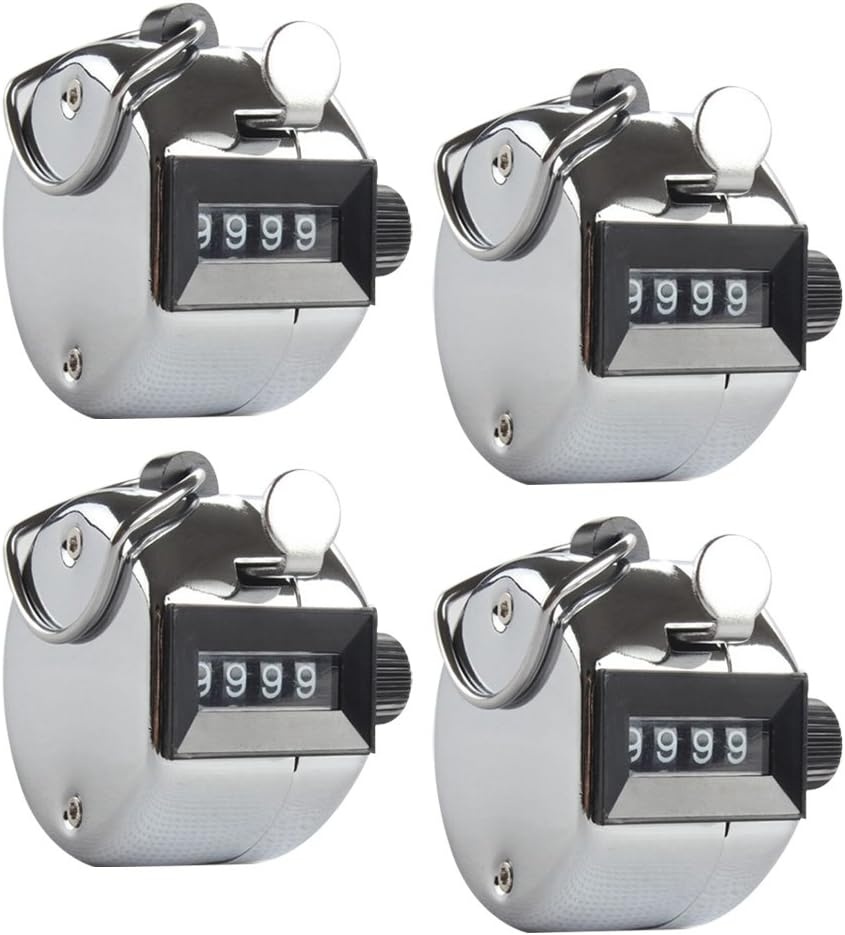
4 Pack Handheld Tally Counter 4 Digit Tally Counter Metal Mechanical Palm Counter Clicker Counter Count Clicker Counts up to 9999, for Transportation,Warehouse, Sports, Golf & Coach
About this item MECHANICAL COUNTER: Our handheld clicker counter can accurately count 0-9,999, without the need to load the battery, which can accurately display 4 digits. EASY TO USE: Simple for anyone, just click the key. Instant Reset Knob easy and quick to reset to 0. Fine designed finger grip firmly hang up your finger. NO BATTERIES NEEDED: The counter clicker use pure mechanical structures, without the need for batteries, can accurately display 4 digits without worrying about power issues. METAL CASE: This tone counter is equipped with high -quality stainless steel counters, durable and strong. Multifunctional rings can be used to fix the counter with your fingers or wear it with a rope. The use time is lasting, as soon as 300 times per minute. WIDE APPLICATION: The tally counter is suitable for various occasions, such as conferences, warehouses, buses, airplanes, schools, laboratories, competitions, stadiums, casinos, restaurant bars, training activities and other activities.
Brand: Odowalker
Category: Sporting Goods > Athletics > Coaching & Officiating > Pitch Counters